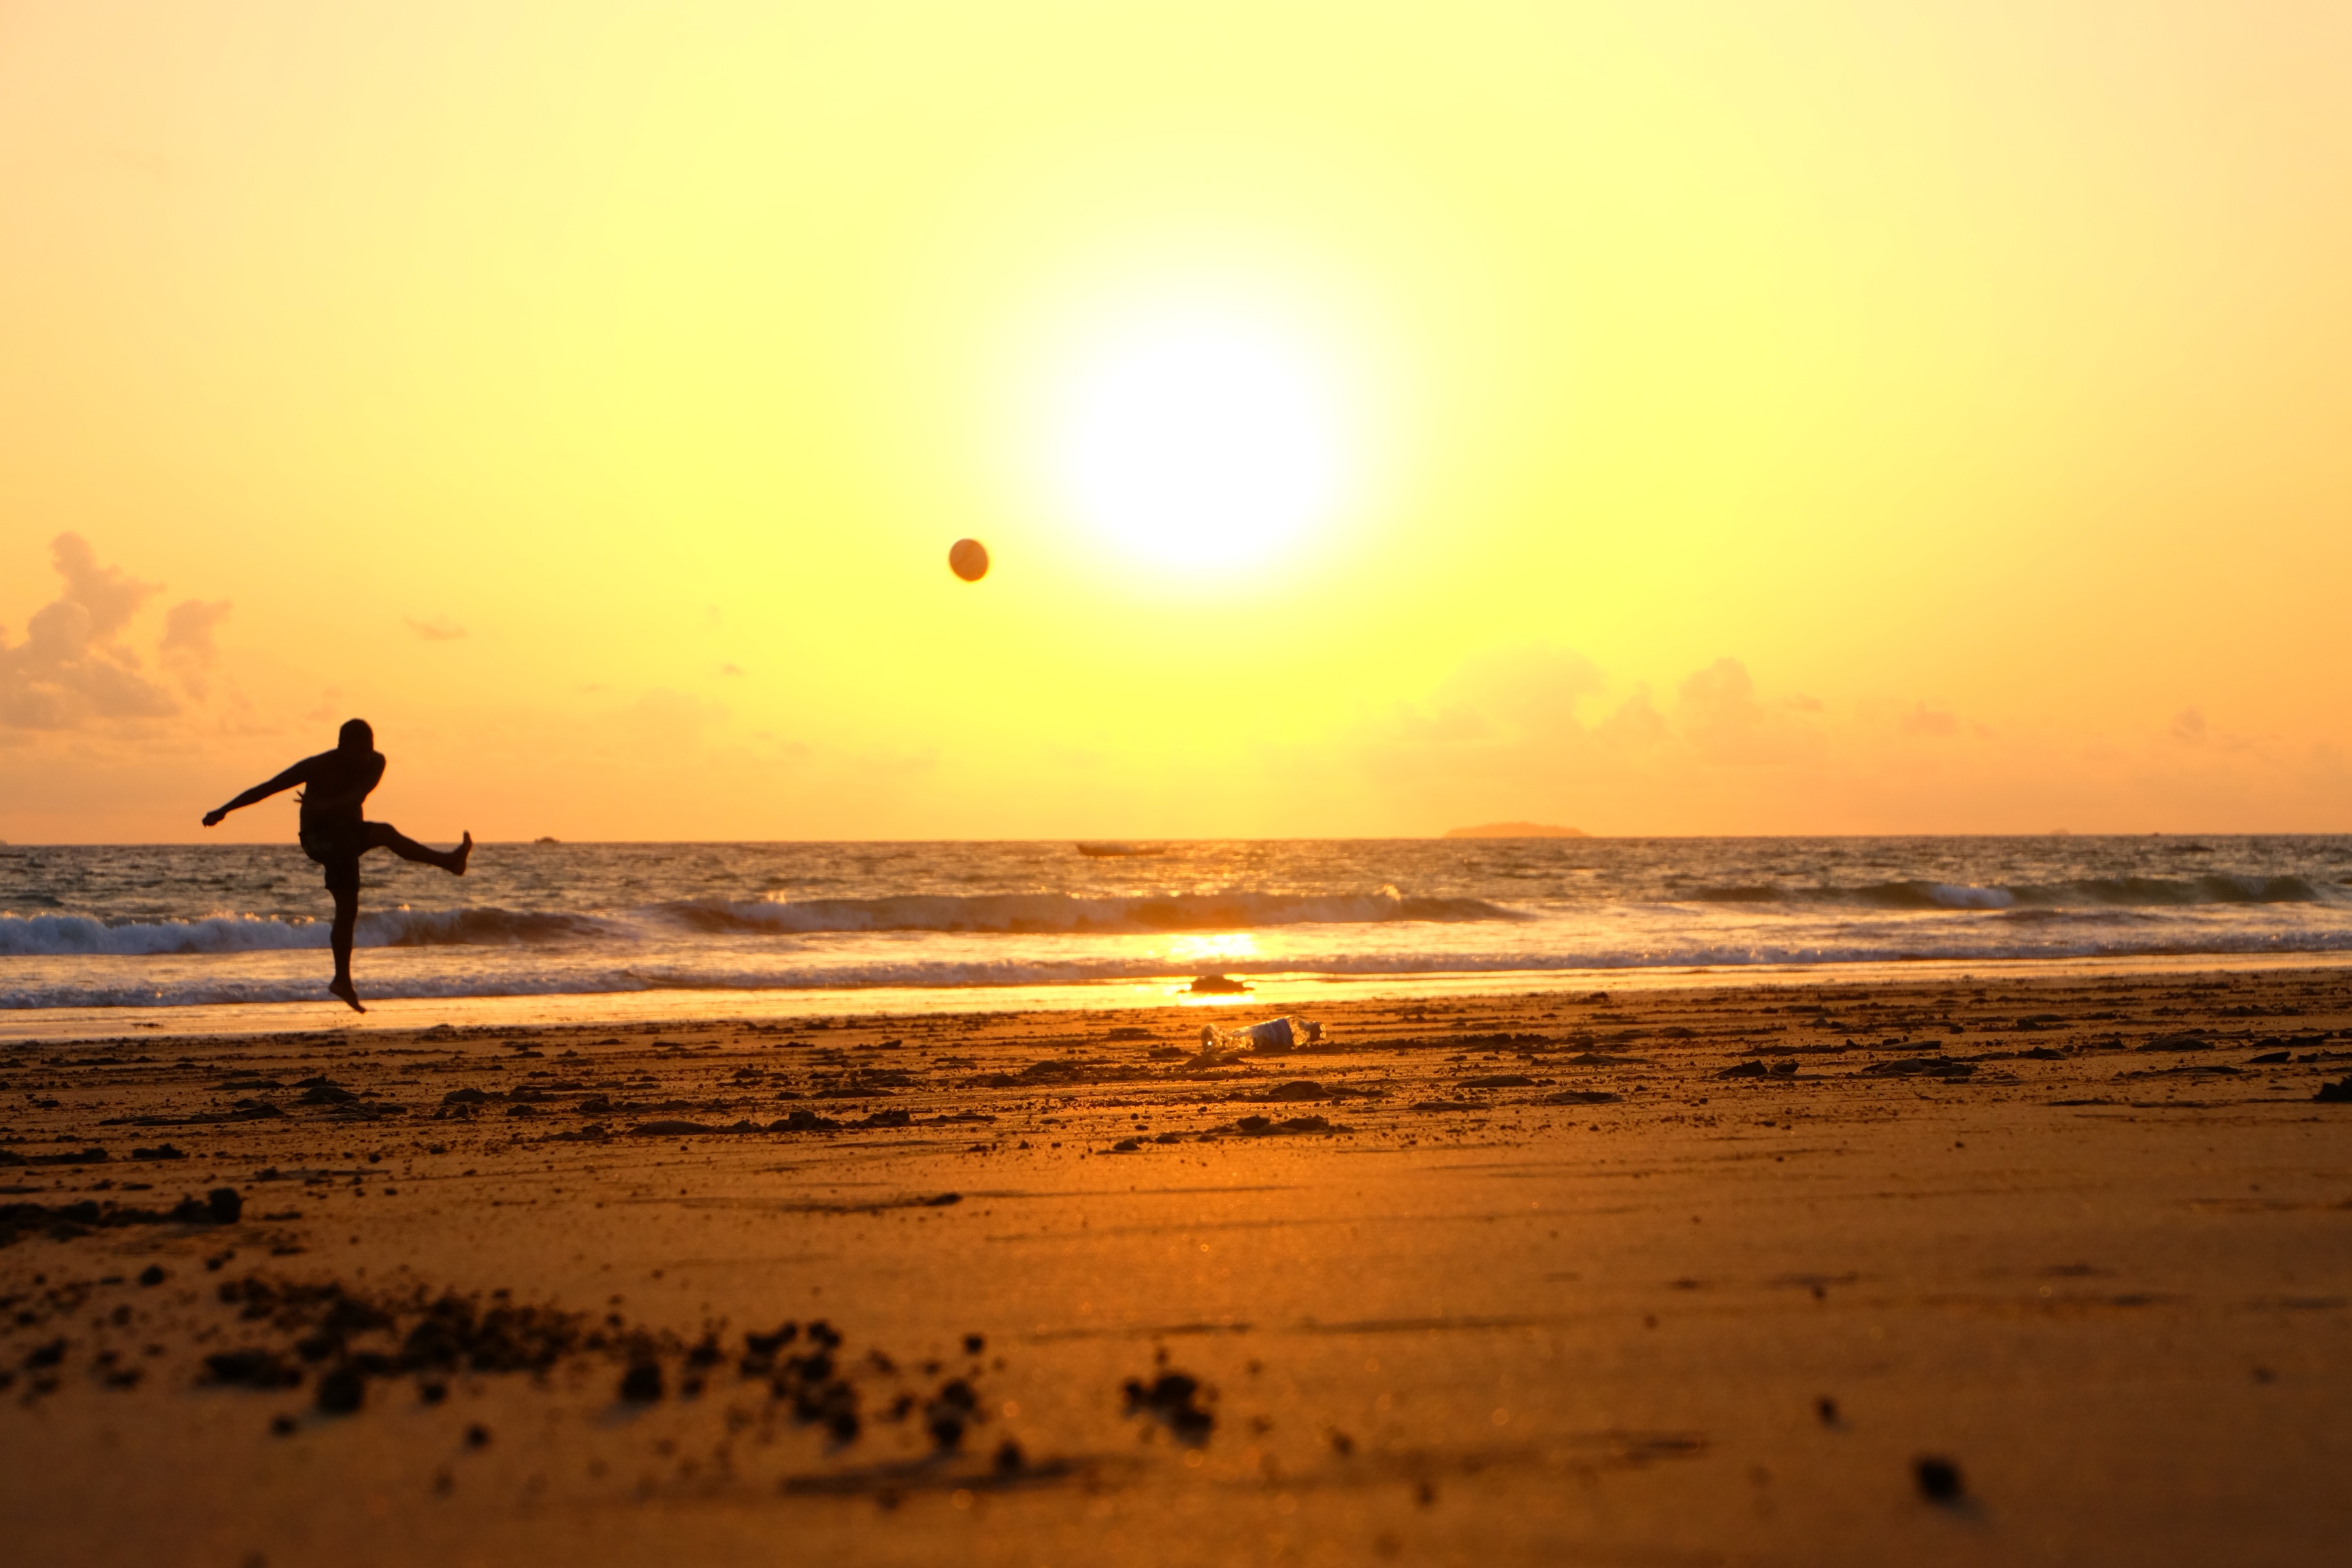
beach, sea, coast, sand, ocean, horizon, person, sun, sunrise, sunset, sunlight, morning, shore, wave, dawn, shoreline, dusk, evening, body of water, ball, wind wave, oceanshore